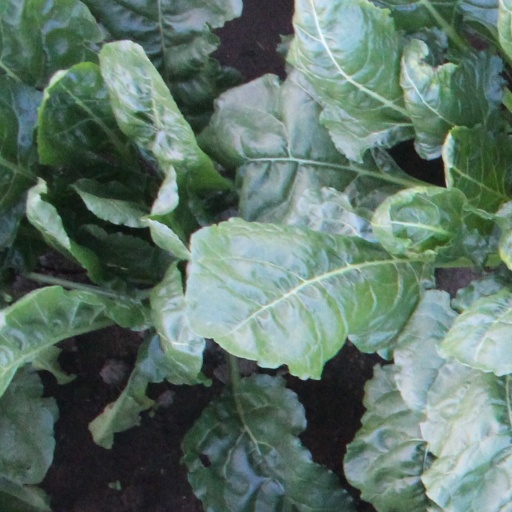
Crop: sugar beet